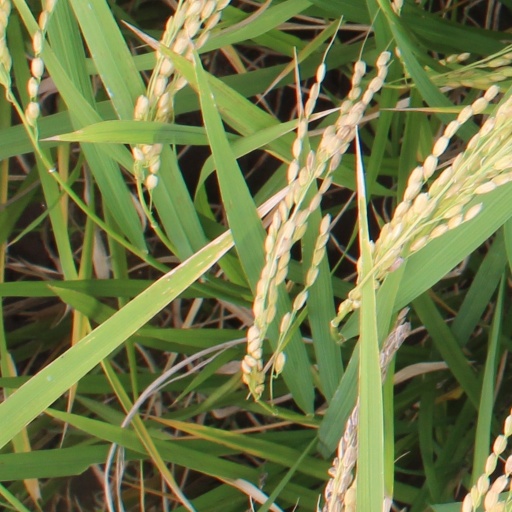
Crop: rice